Ernesto Burzagli

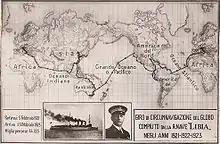
Map showing the route sailed by the RN "Libia" circumnavigating the world (1921-1923); and inset images feature a side view of the naval vessel and the ship's captain.

Burzagli was given command of the cruiser RN "Libia" from February 1921 to February 1923, and during this period, the ship circumnavigated the globe. On his return, Burzagli was promoted to the rank of rear admiral; and he and assigned to head the "Accademia Navale" and the Italian Institute of Marine War.